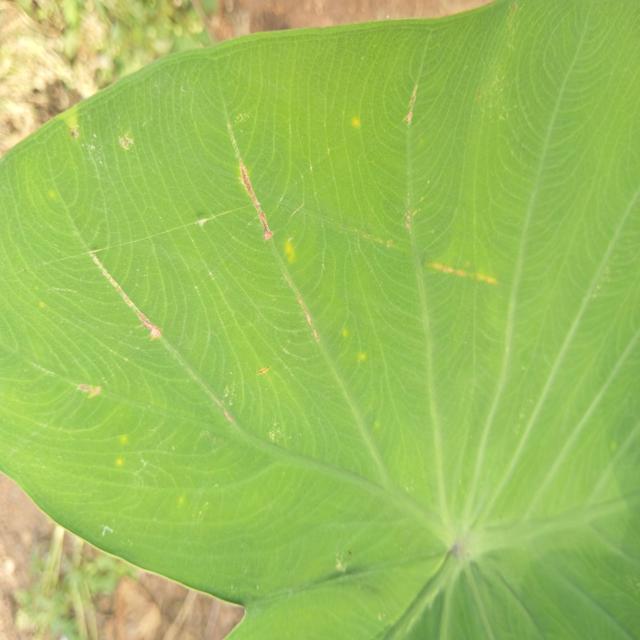
Label: Early_Blight